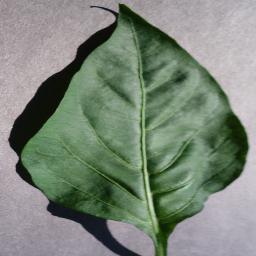
Label: Pepper,_bell___healthy